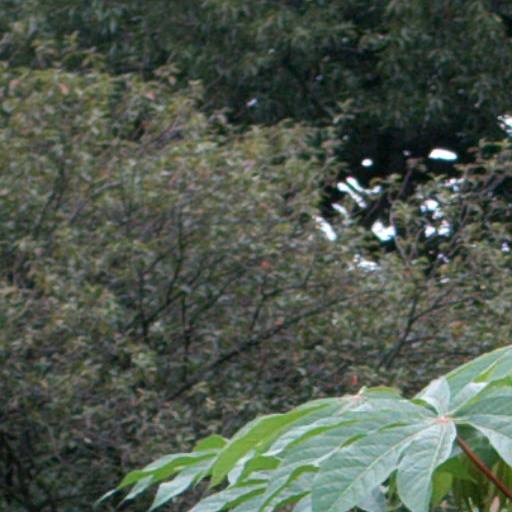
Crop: cassava